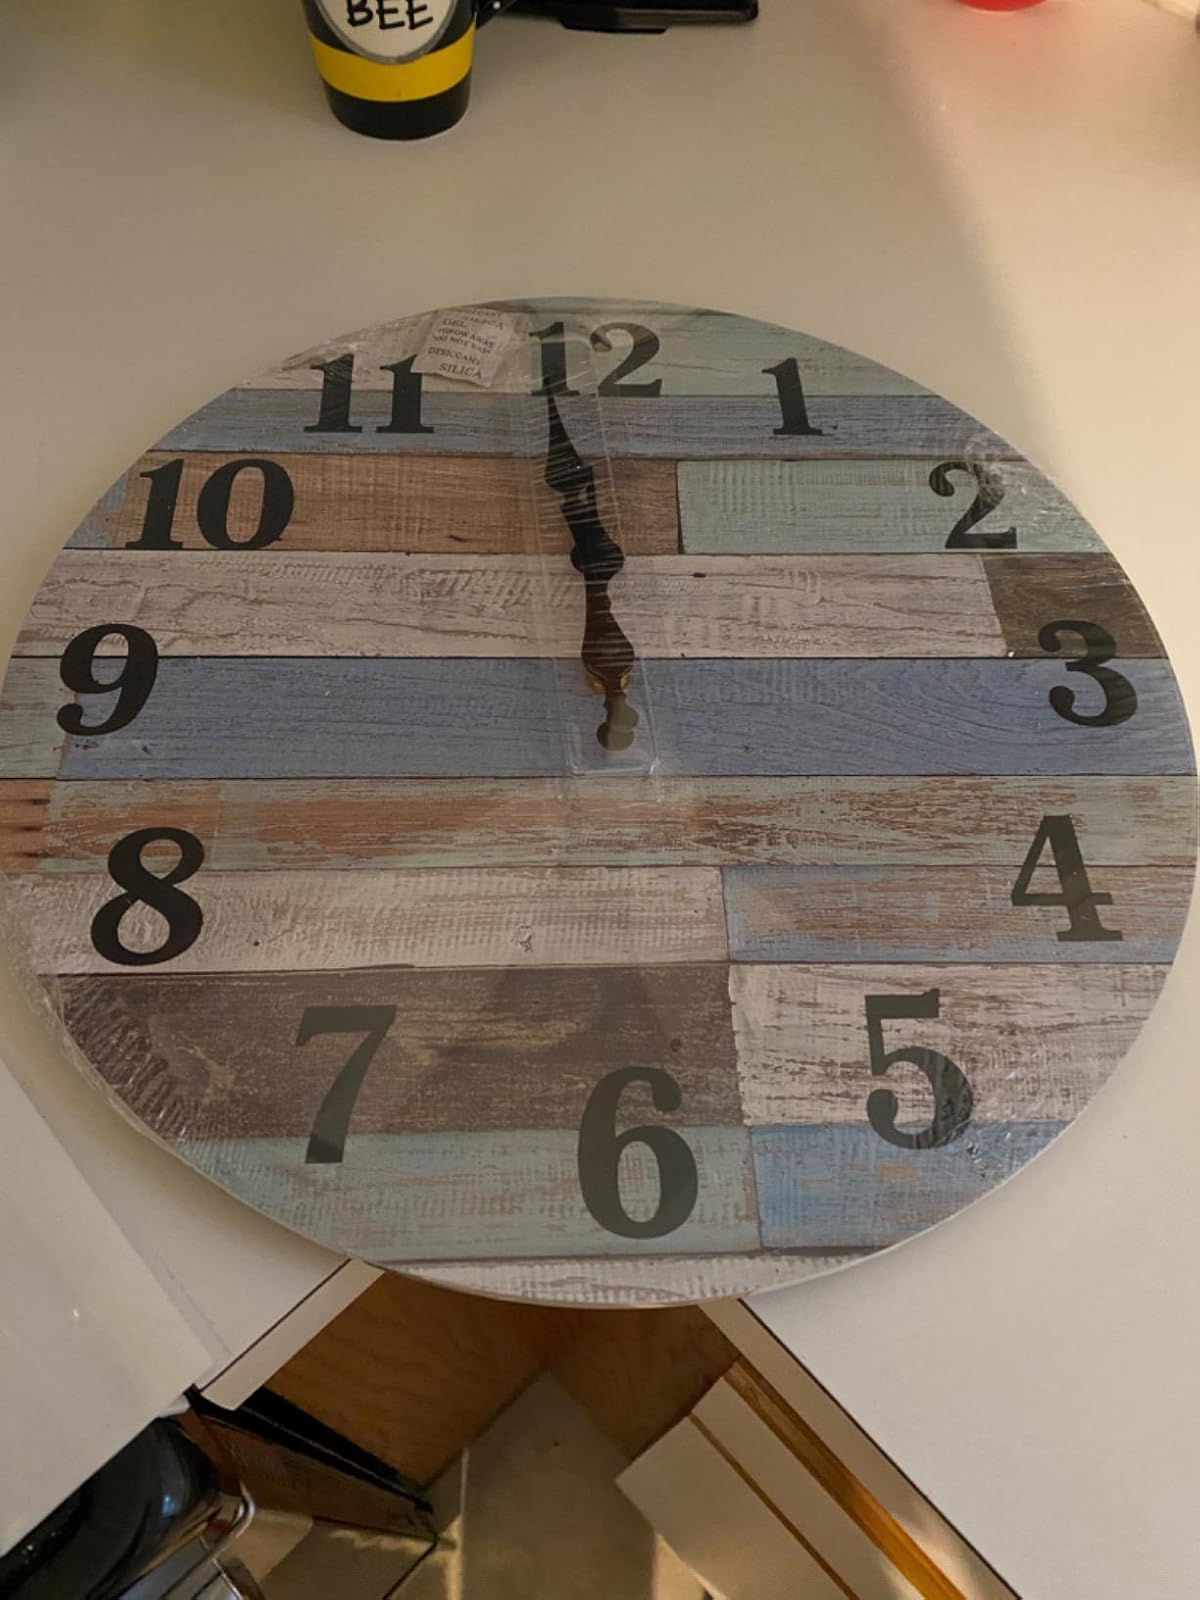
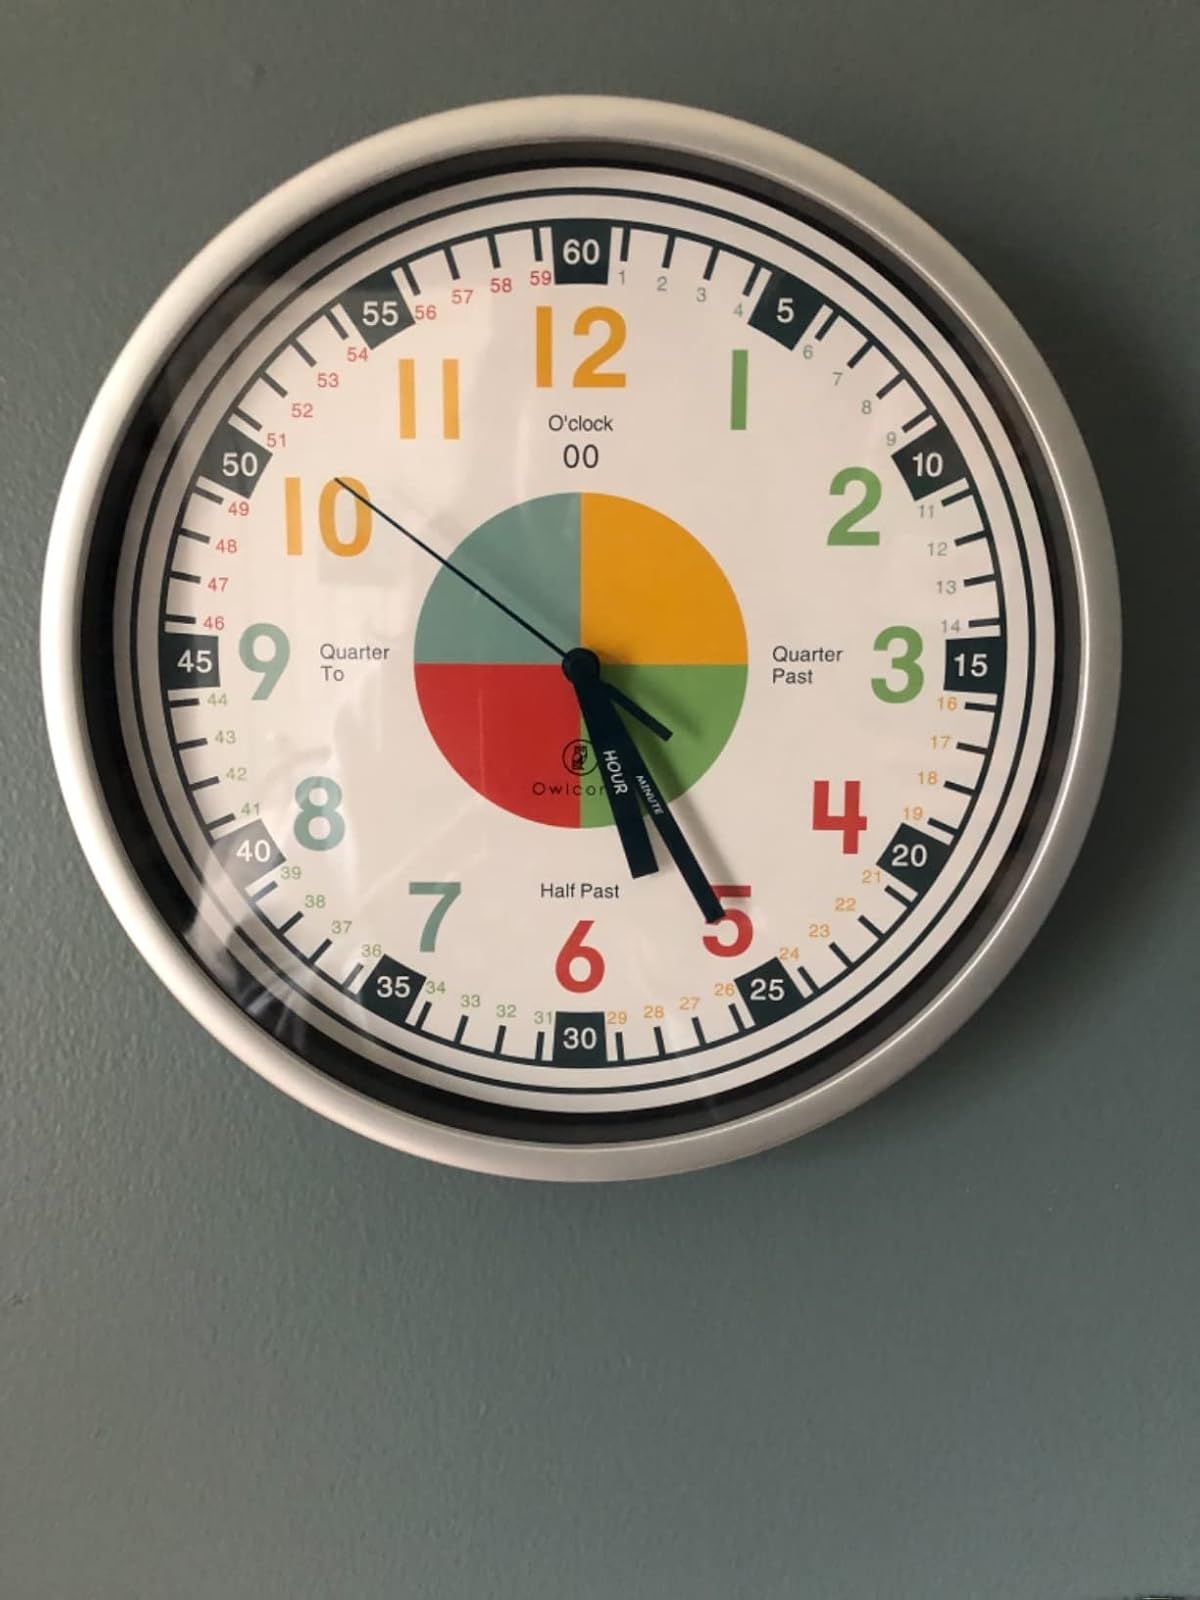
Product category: clock
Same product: no